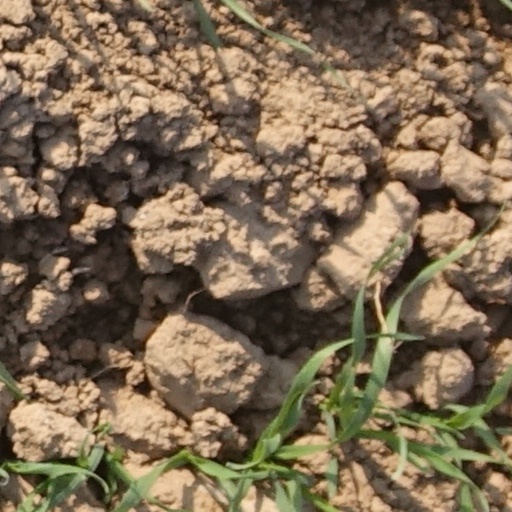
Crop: wheat